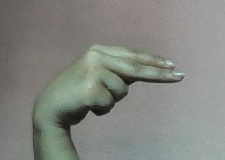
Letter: ain